The Daily Item (Sunbury)

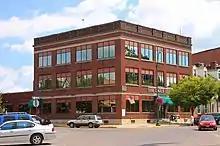
"Daily Item" headquarters in Sunbury

The Daily Item is a daily newspaper in Sunbury, Pennsylvania, covering the Central Susquehanna Valley Region. It is owned by Community Newspaper Holdings Inc.